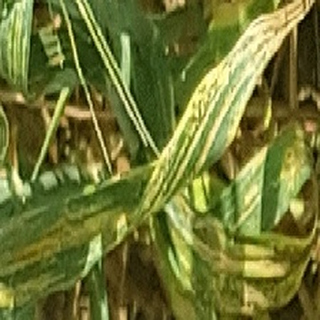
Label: wheat_yellow_rust